Marcin Tazbir

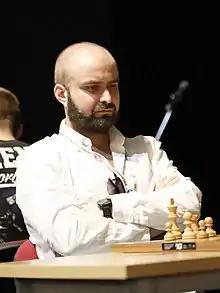
Tazbir in 2021

Marcin Tazbir (born 22 August 1988) is a Polish chess grandmaster.